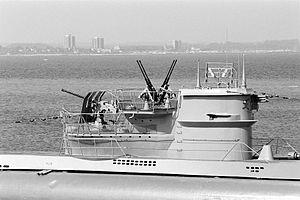
L'Unterseeboot 995 ou U-995 est un sous-marin allemand de type VIIC/41 utilisé par la Kriegsmarine pendant la Seconde Guerre mondiale.